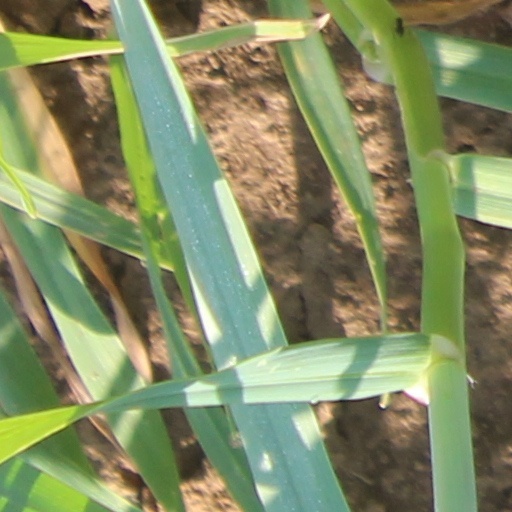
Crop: wheat